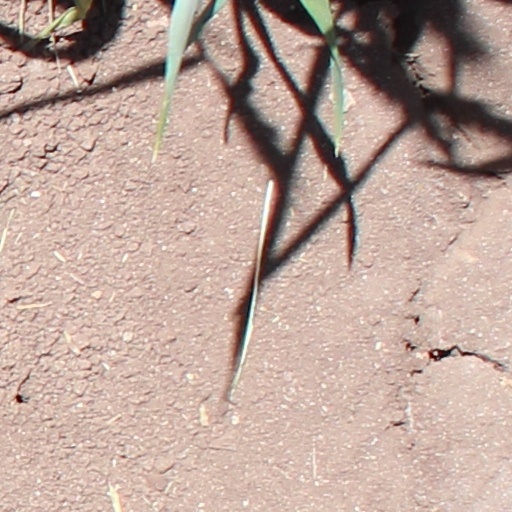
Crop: wheat